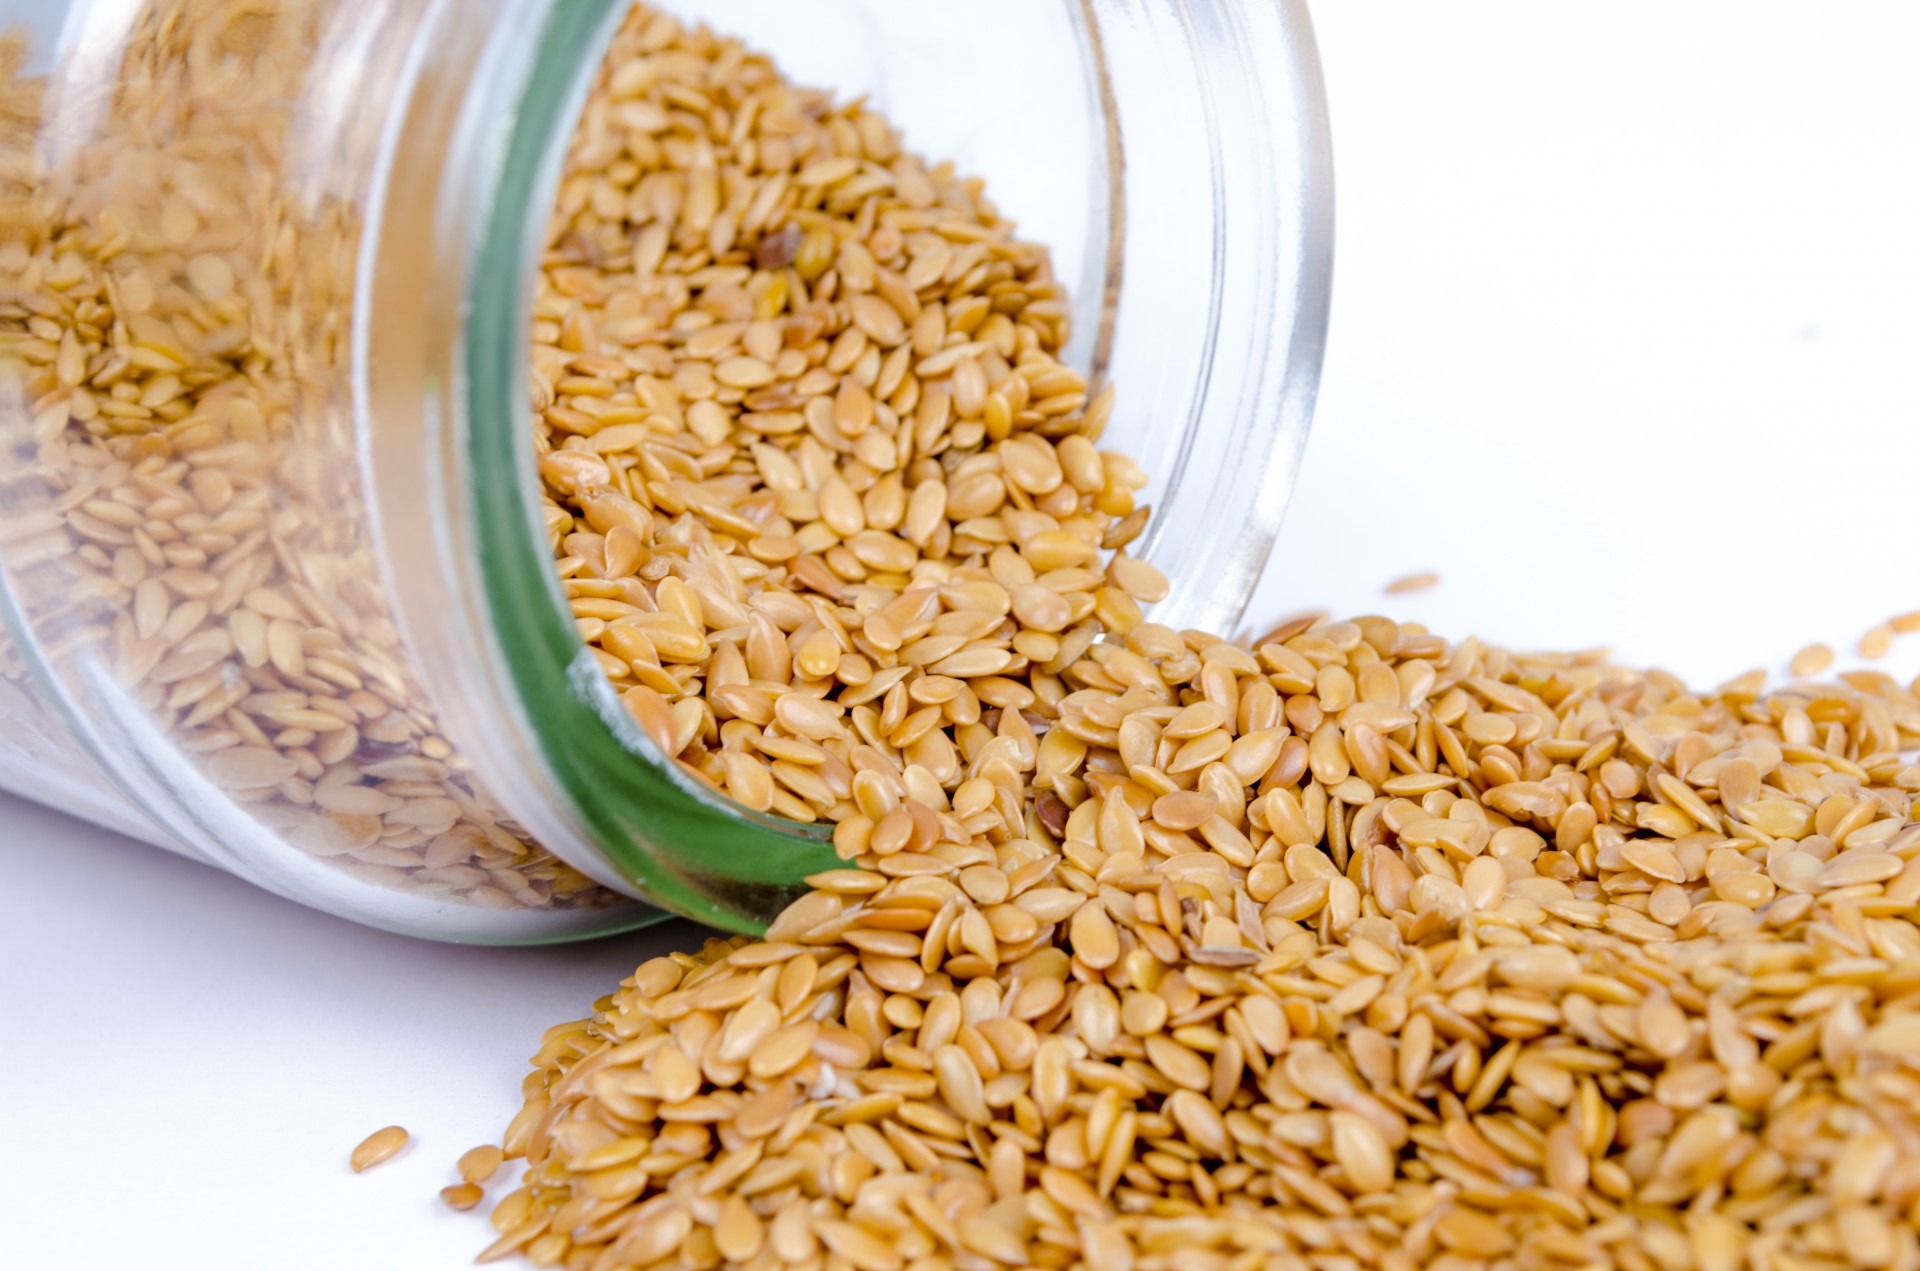
plant, white, barley, wheat, grain, seed, isolated, dry, asian, dish, meal, food, spice, ingredient, produce, crop, macro, natural, studio, yellow, agriculture, breakfast, healthy, cereal, close up, seasoning, condiment, garnish, nutrition, raw, vegetarian food, organic, sesame, nobody, flowering plant, commodity, emmer, jasmine rice, grass family, land plant, food grain, whole grain